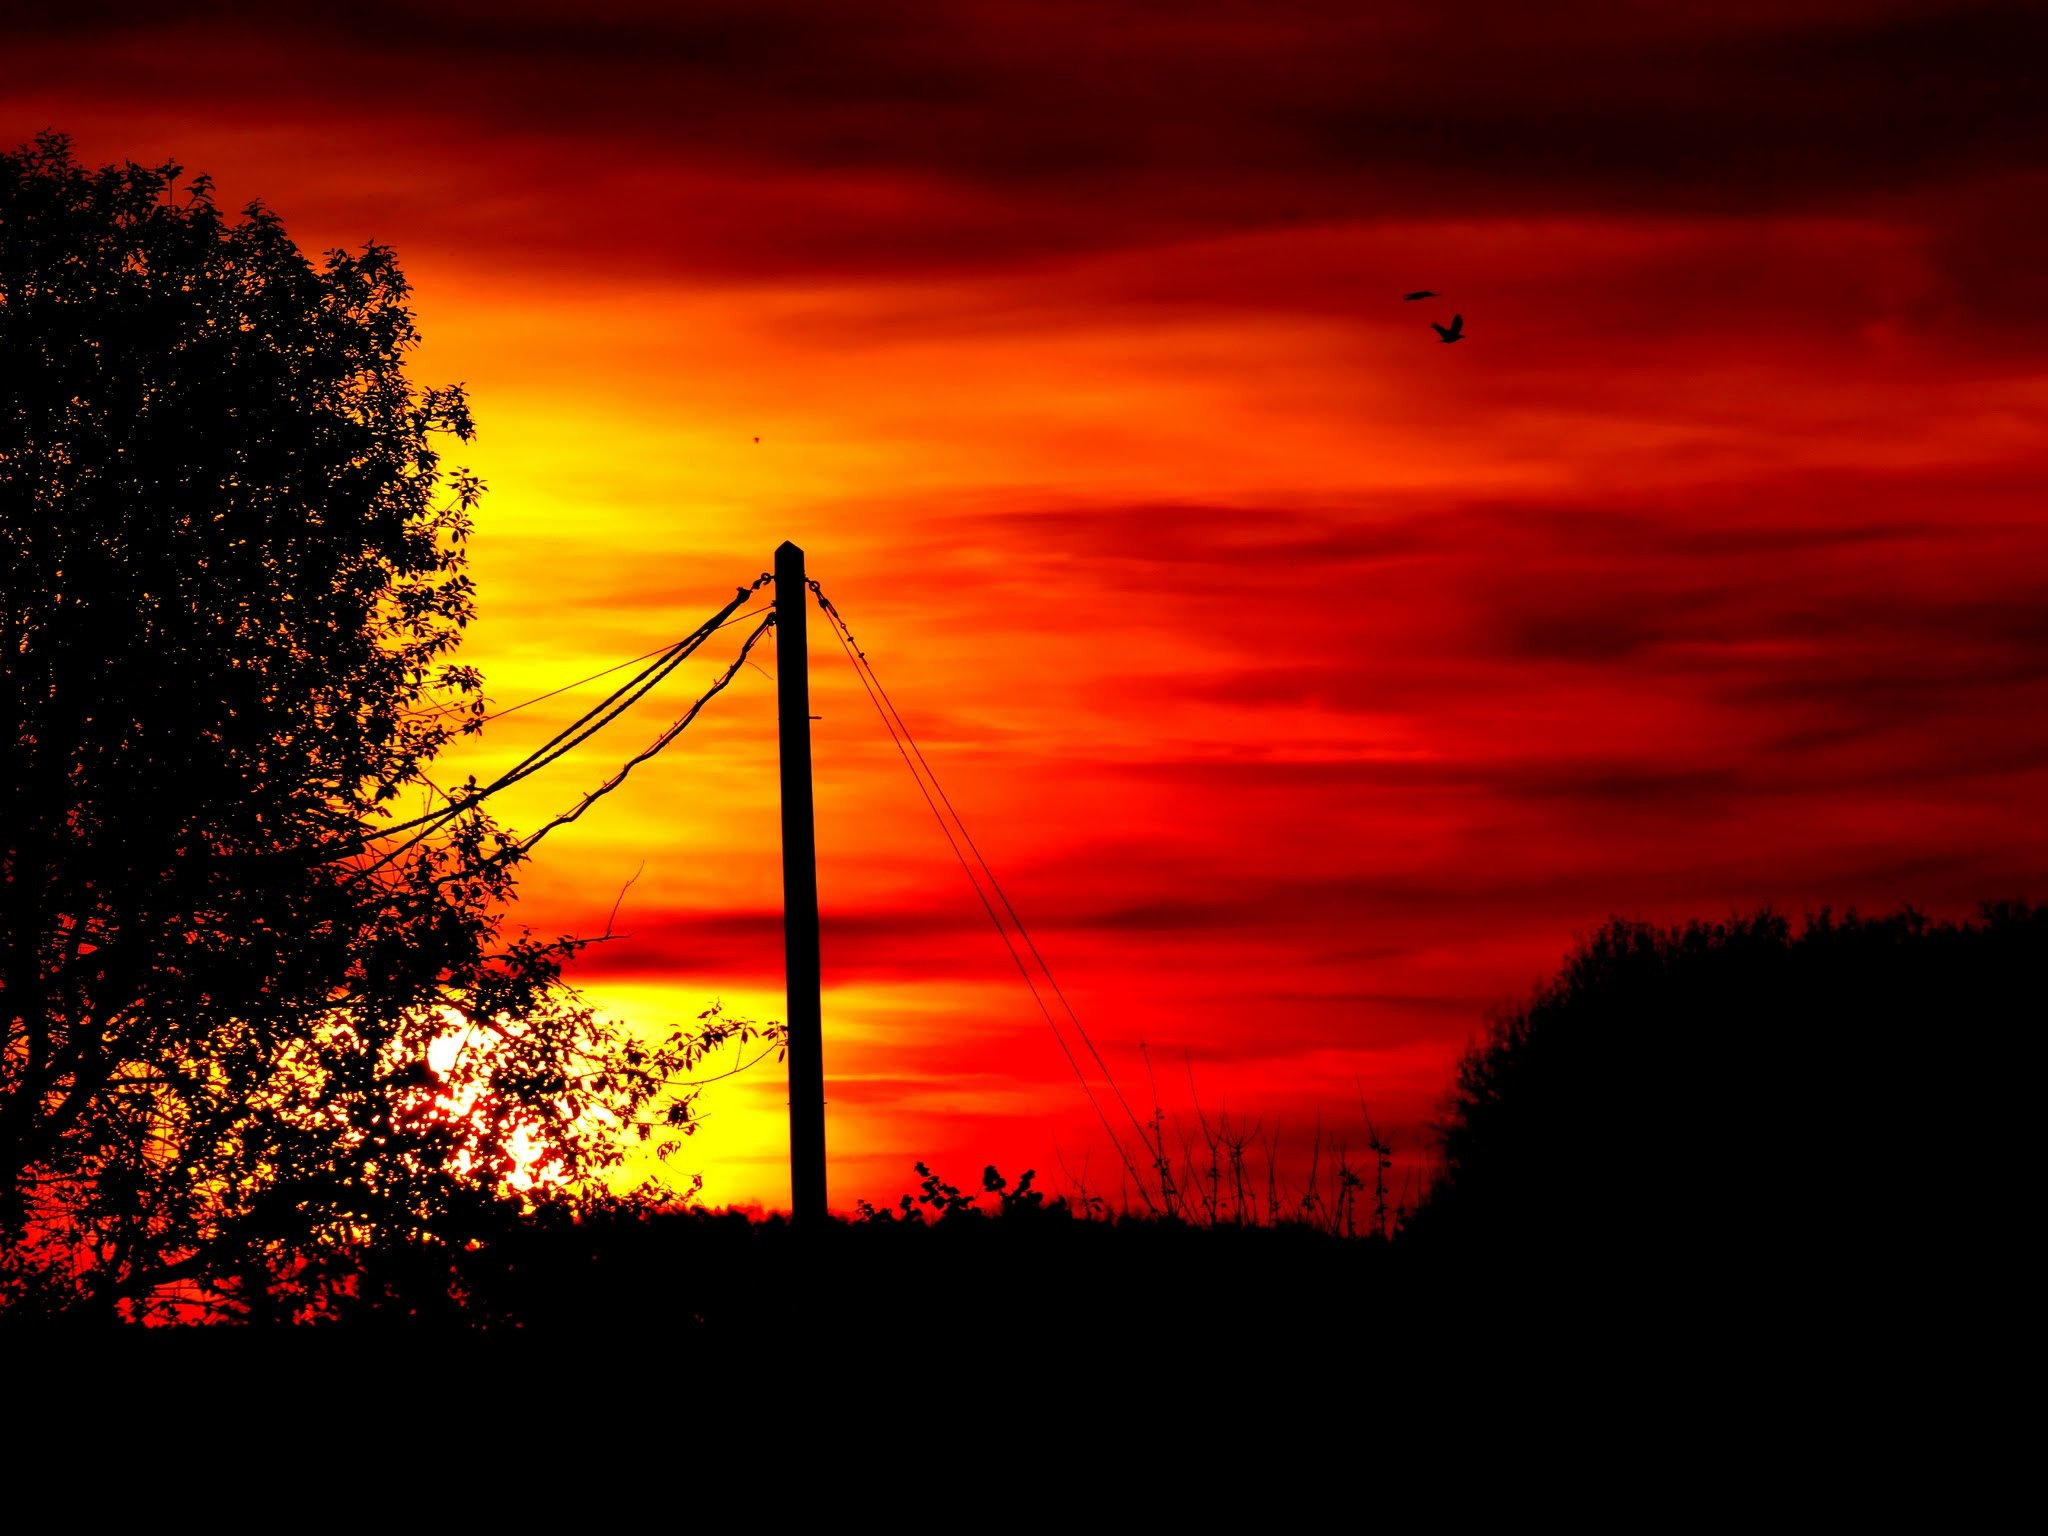
tree, horizon, silhouette, cloud, sky, sun, sunrise, sunset, sunlight, morning, dawn, atmosphere, dusk, evening, afterglow, red sky at morning